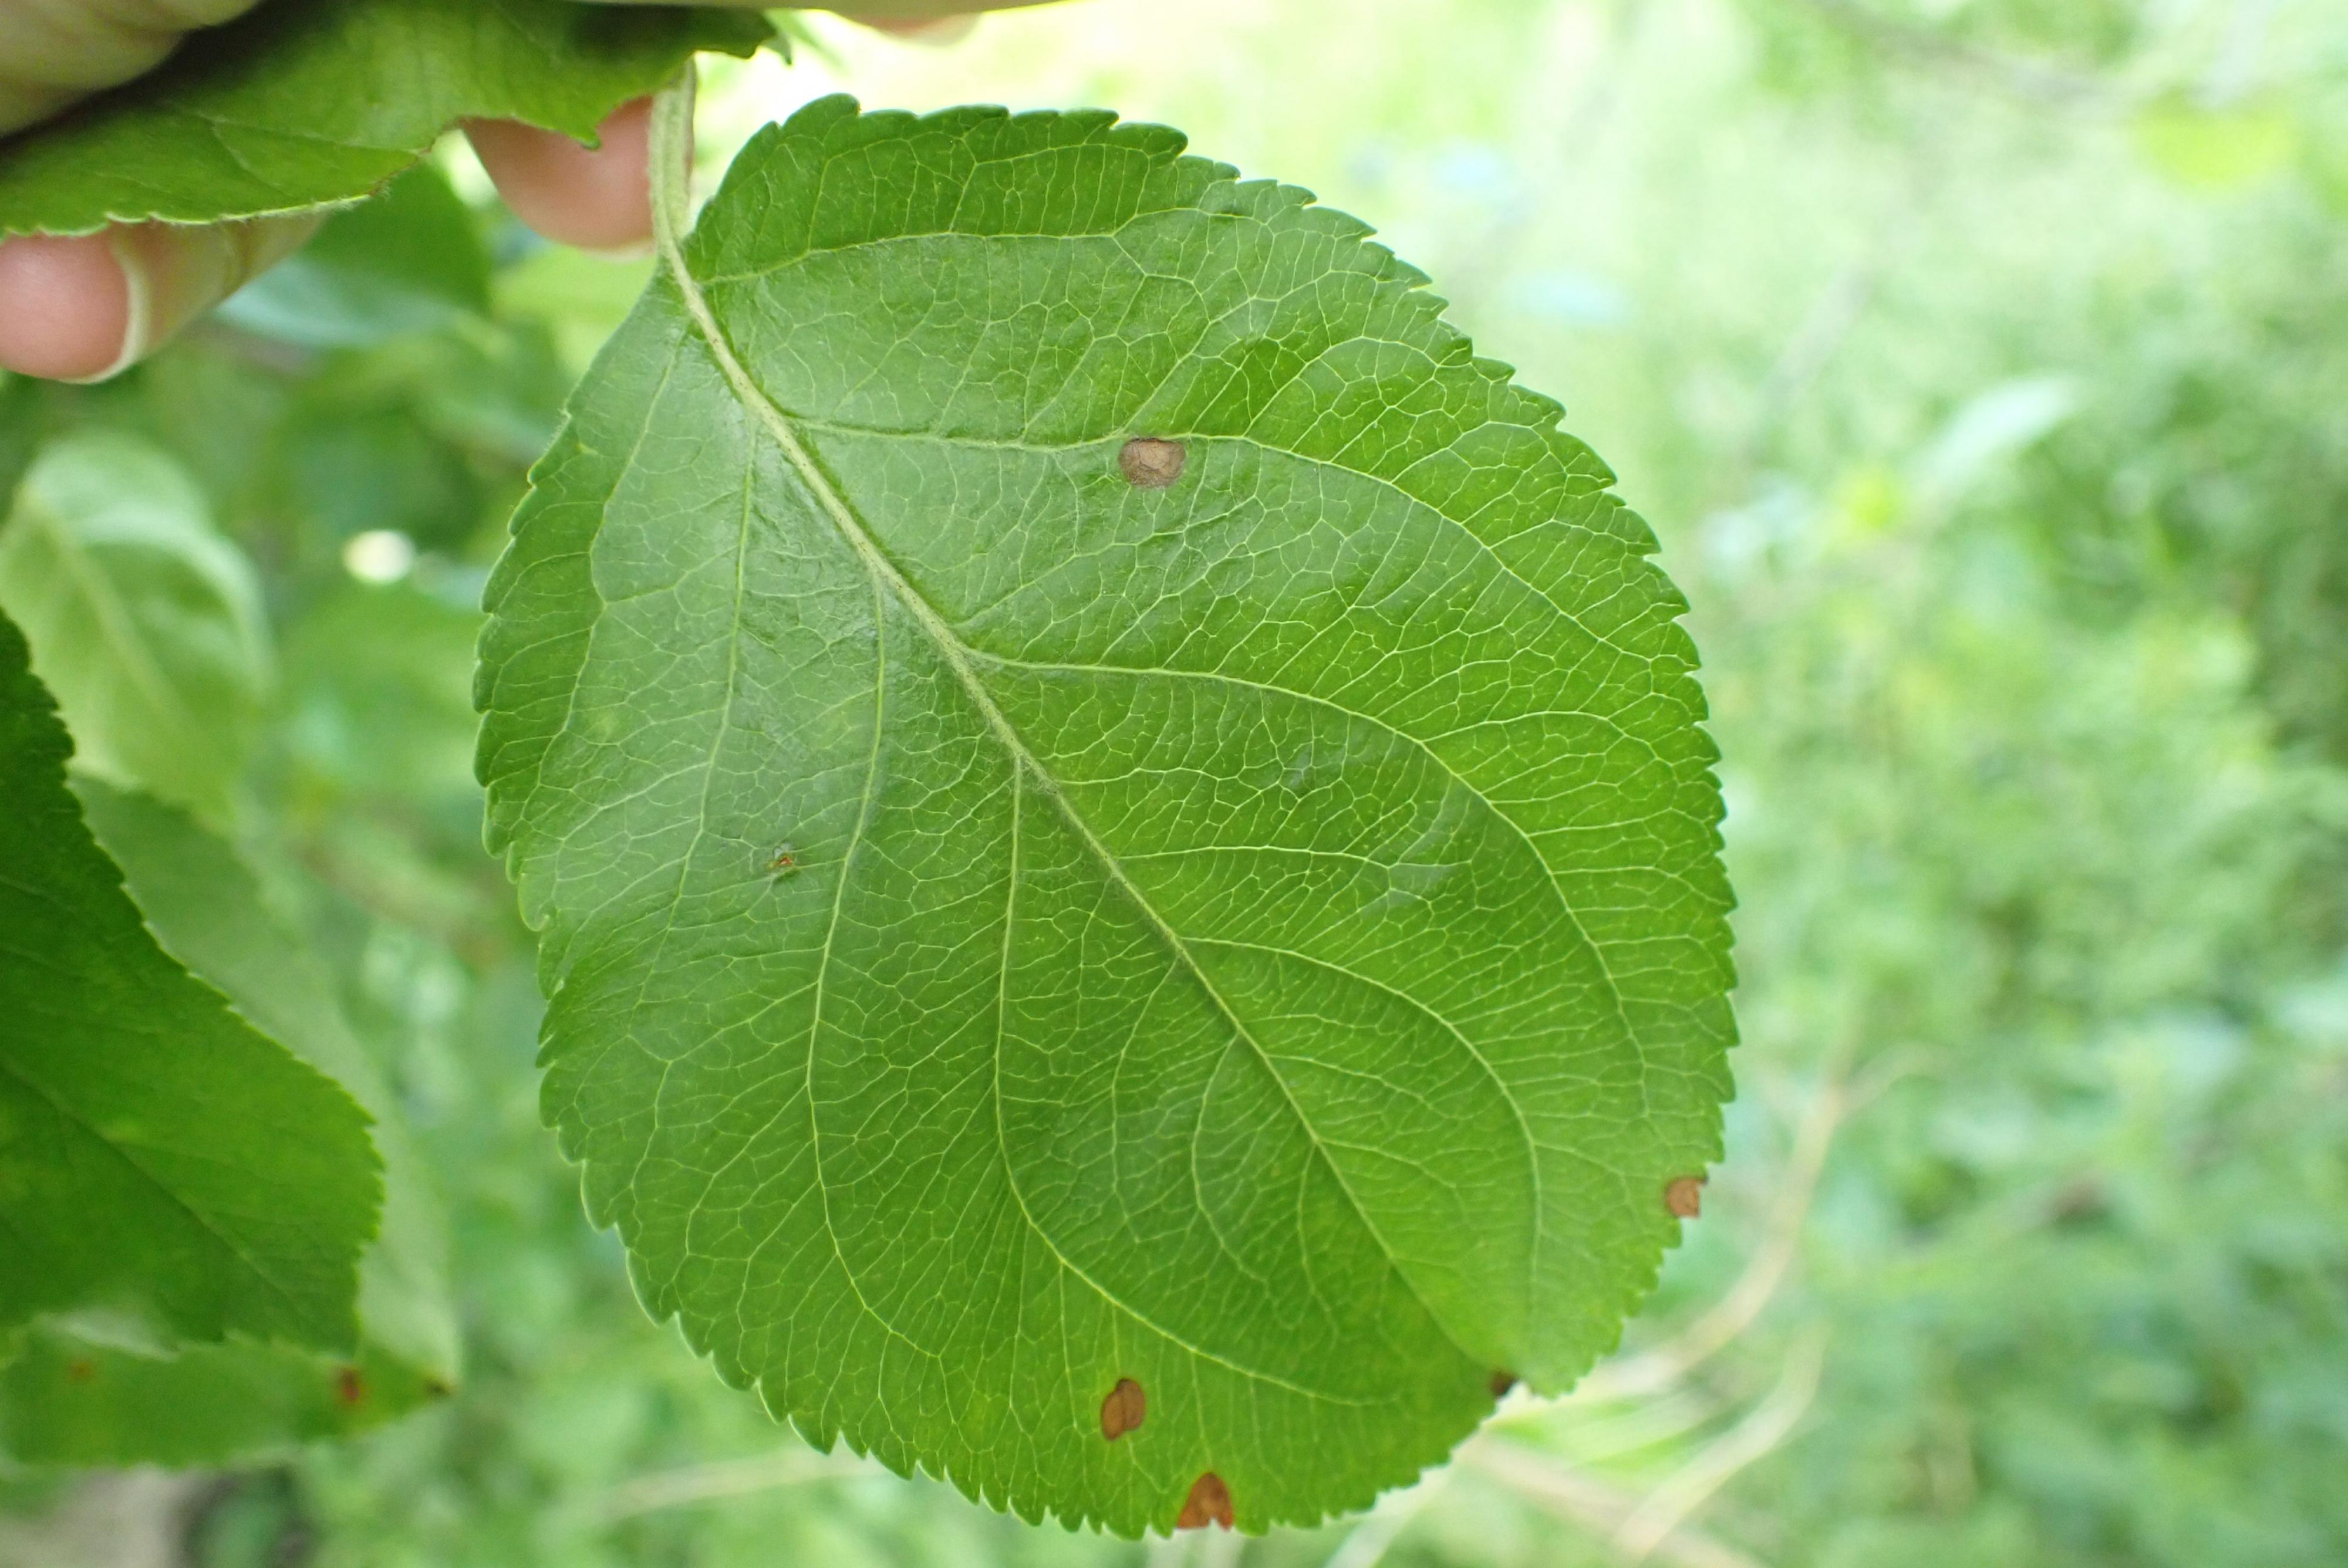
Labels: frog_eye_leaf_spot